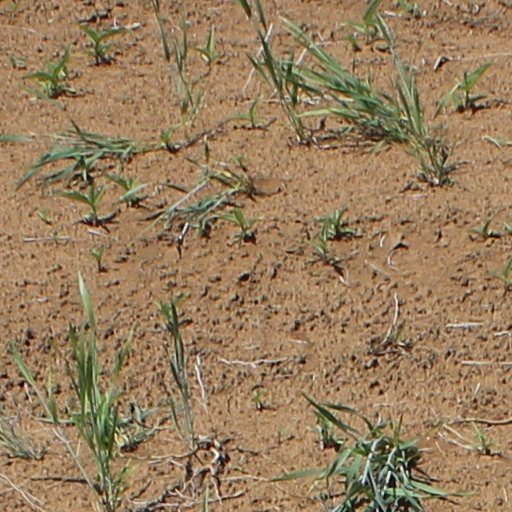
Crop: wheat